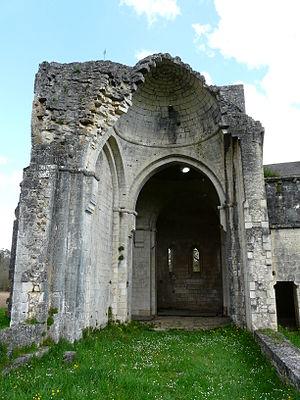
L'alignement de l'ancienne nef, ruines de l'abbaye de Boschaud, Villars, Dordogne, France
Cet article liste les abbayes cisterciennes actives ou ayant existé sur le territoire français actuel. Ces abbayes ont appartenu, à différentes époques, à des ordres ou des congrégations ou des groupements dits « cisterciens ».
Villars est une commune française rurale située dans le département de la Dordogne, en région Nouvelle-Aquitaine.